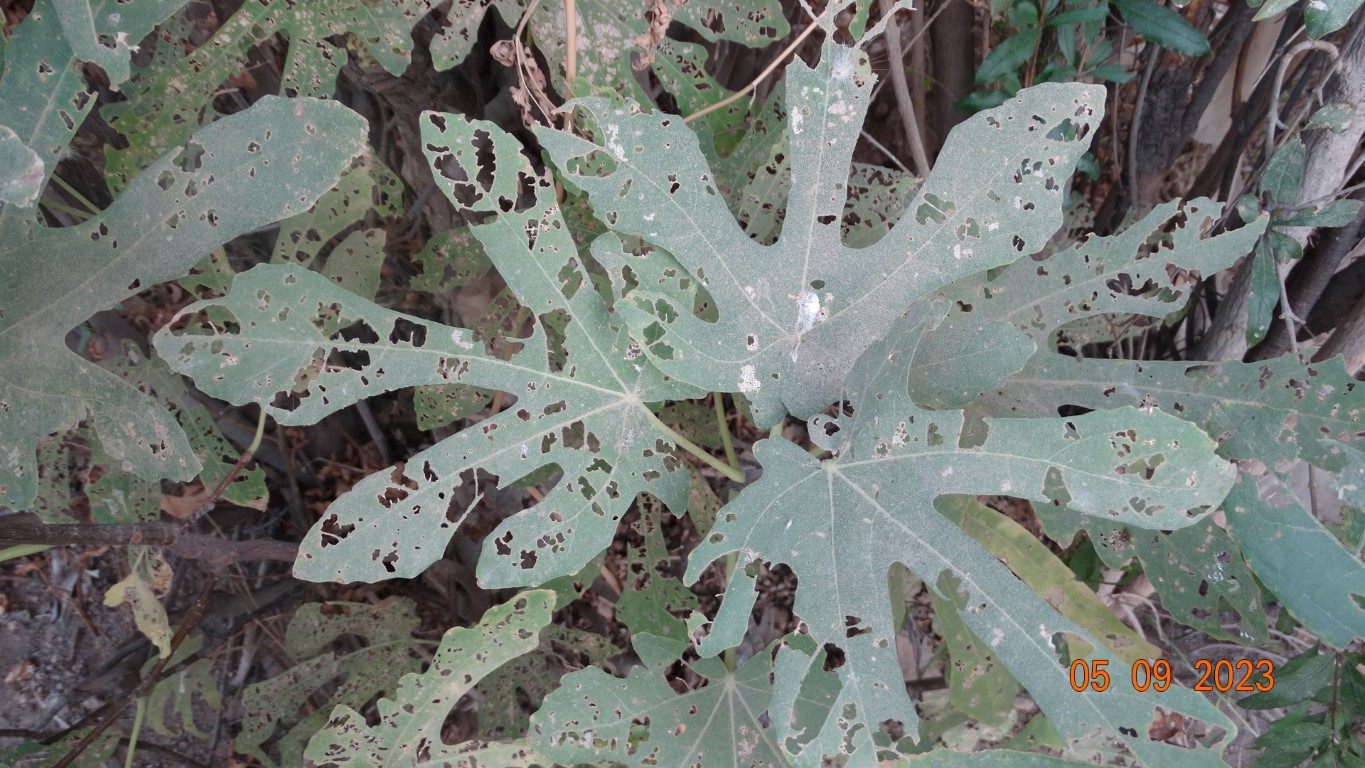
Label: infected